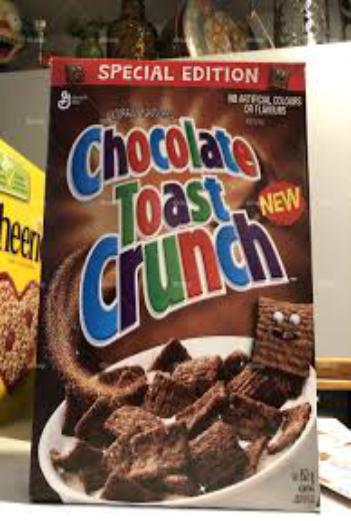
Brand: Chocolate Toast Crunch
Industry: Food